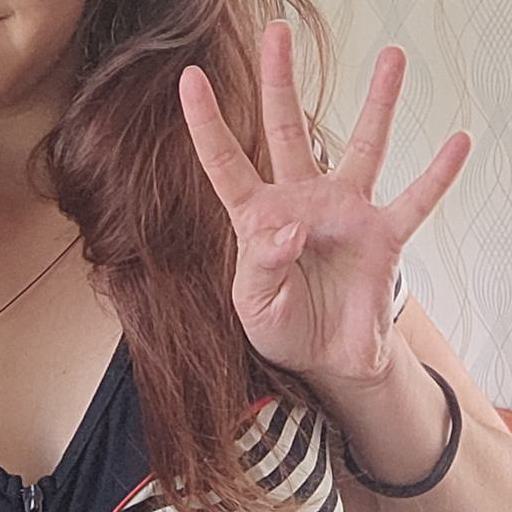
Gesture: four